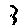
Label: 3